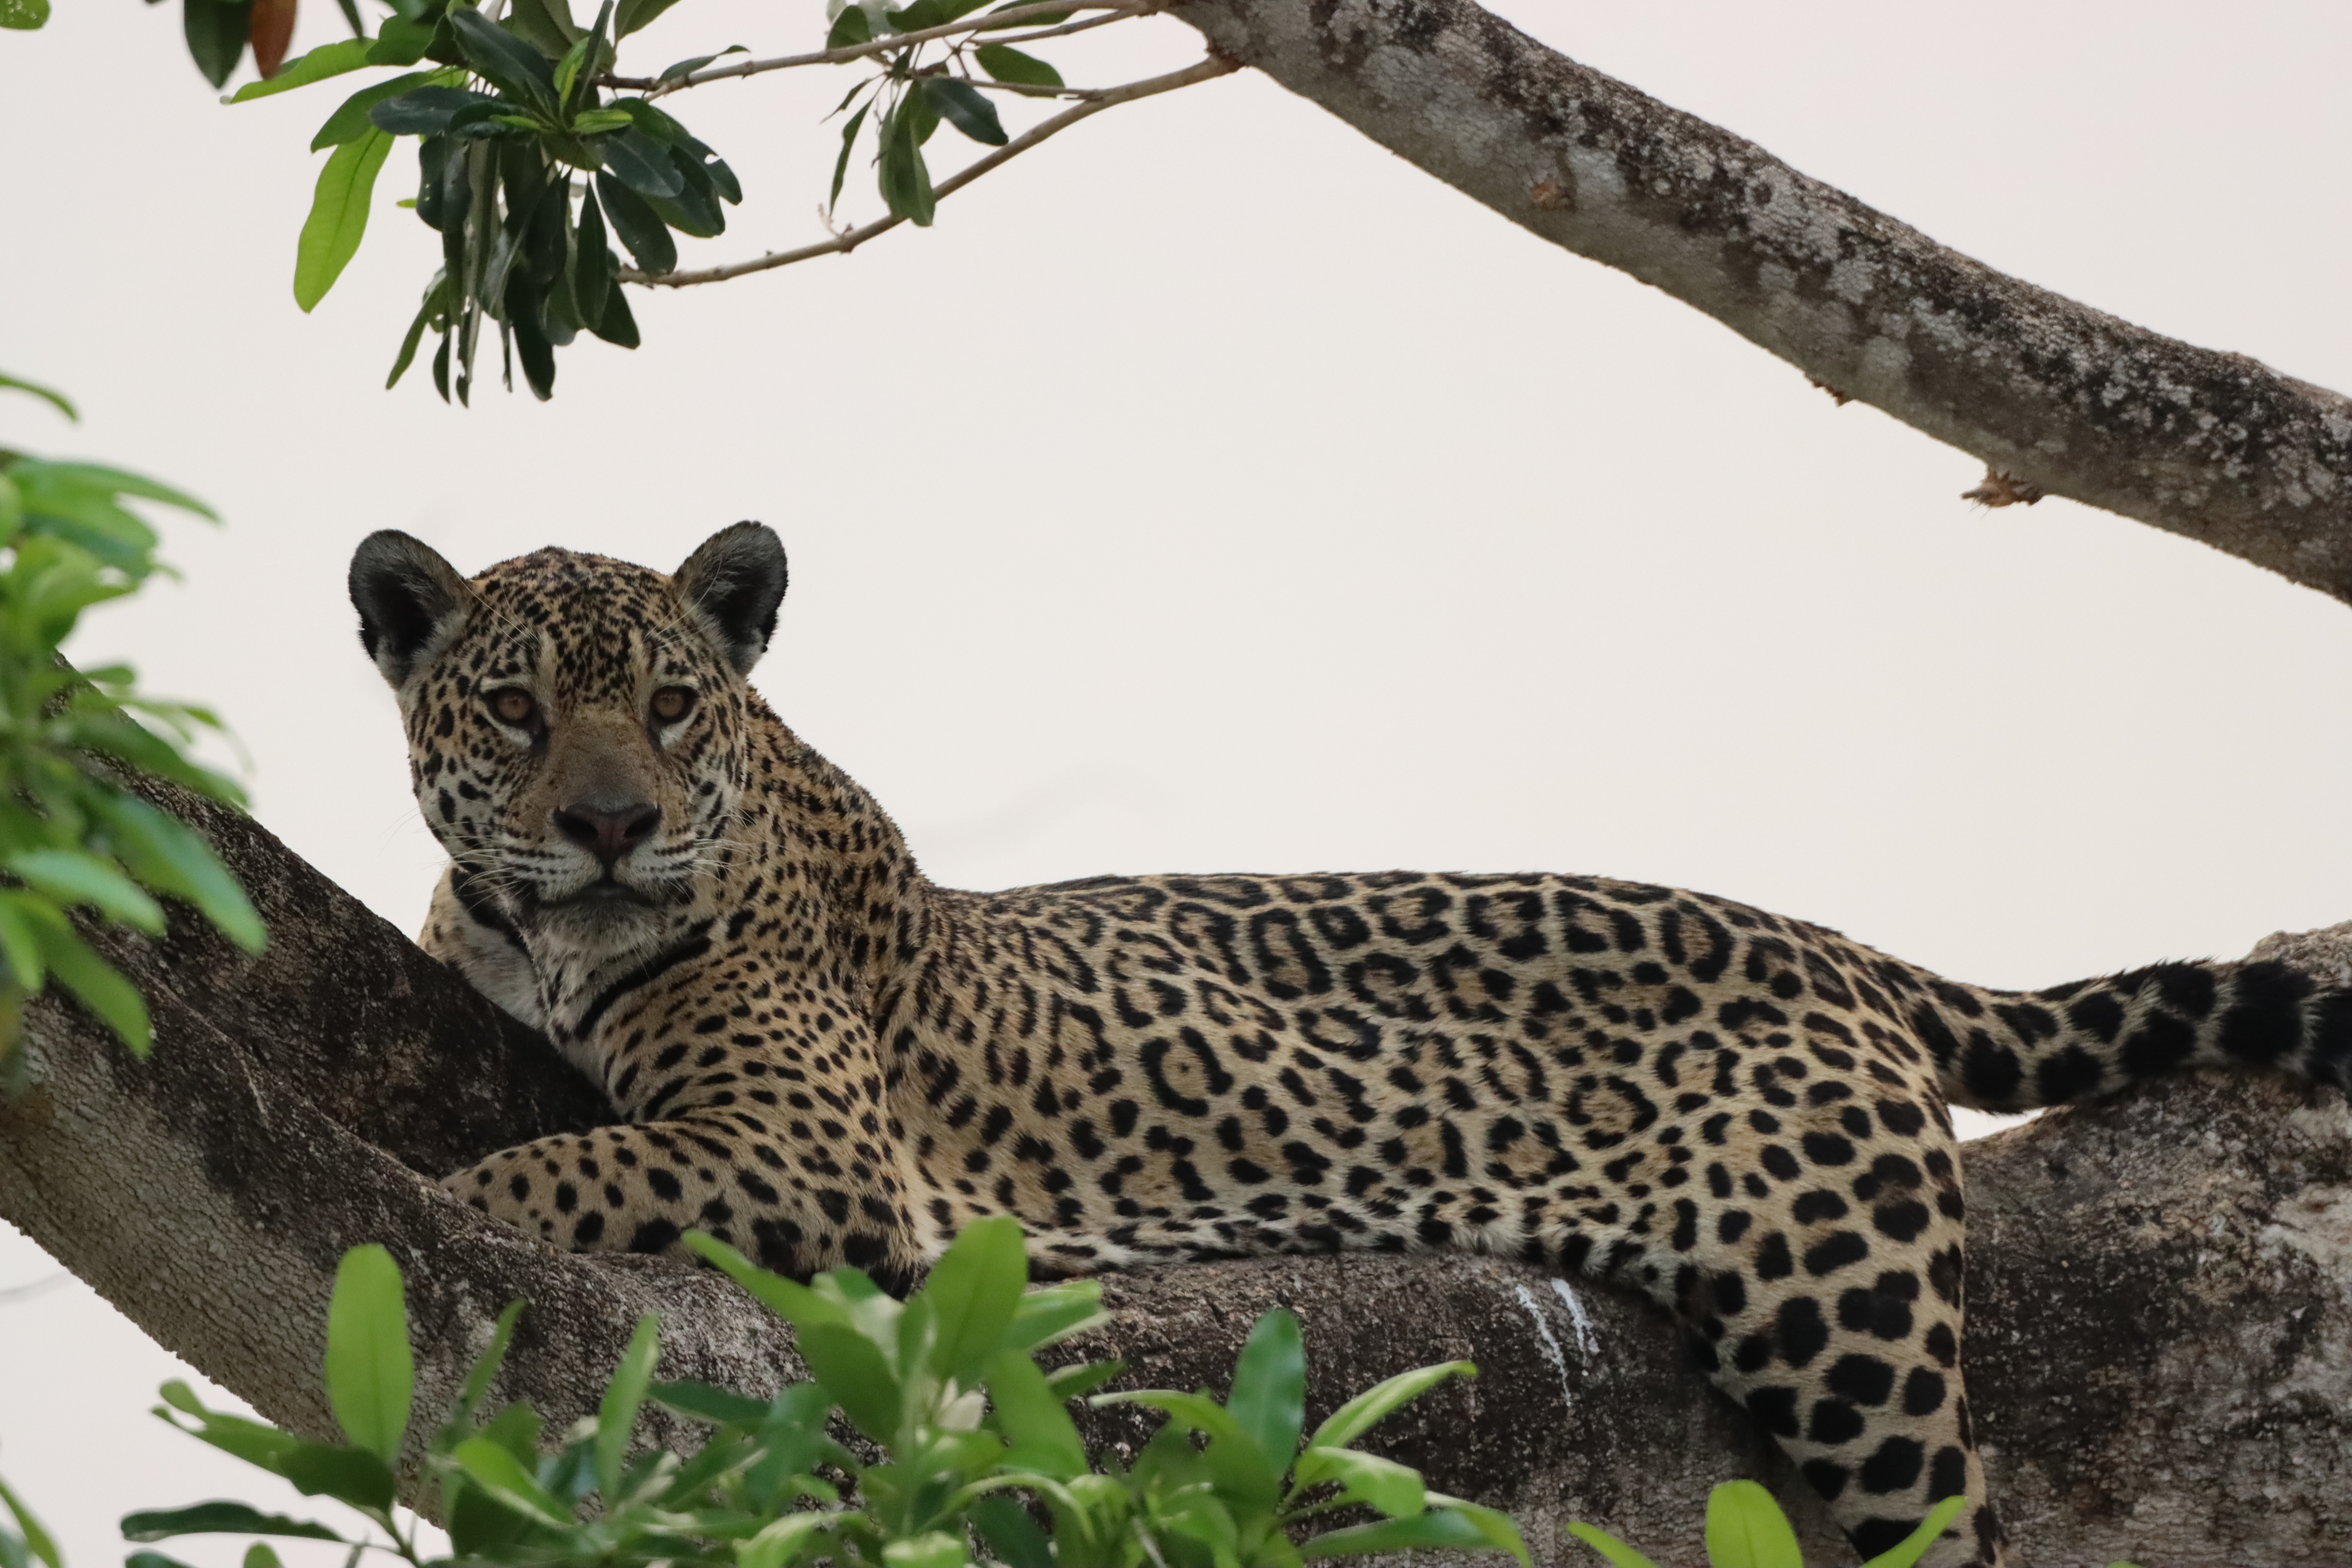
Jaguar: Medrosa